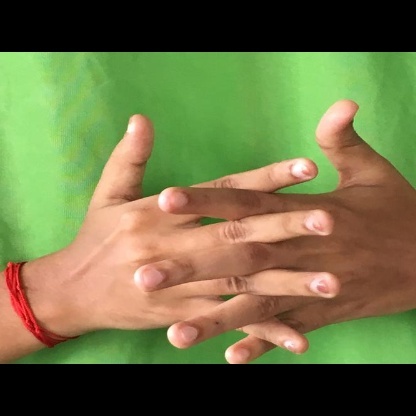
Mudra: Karkatta